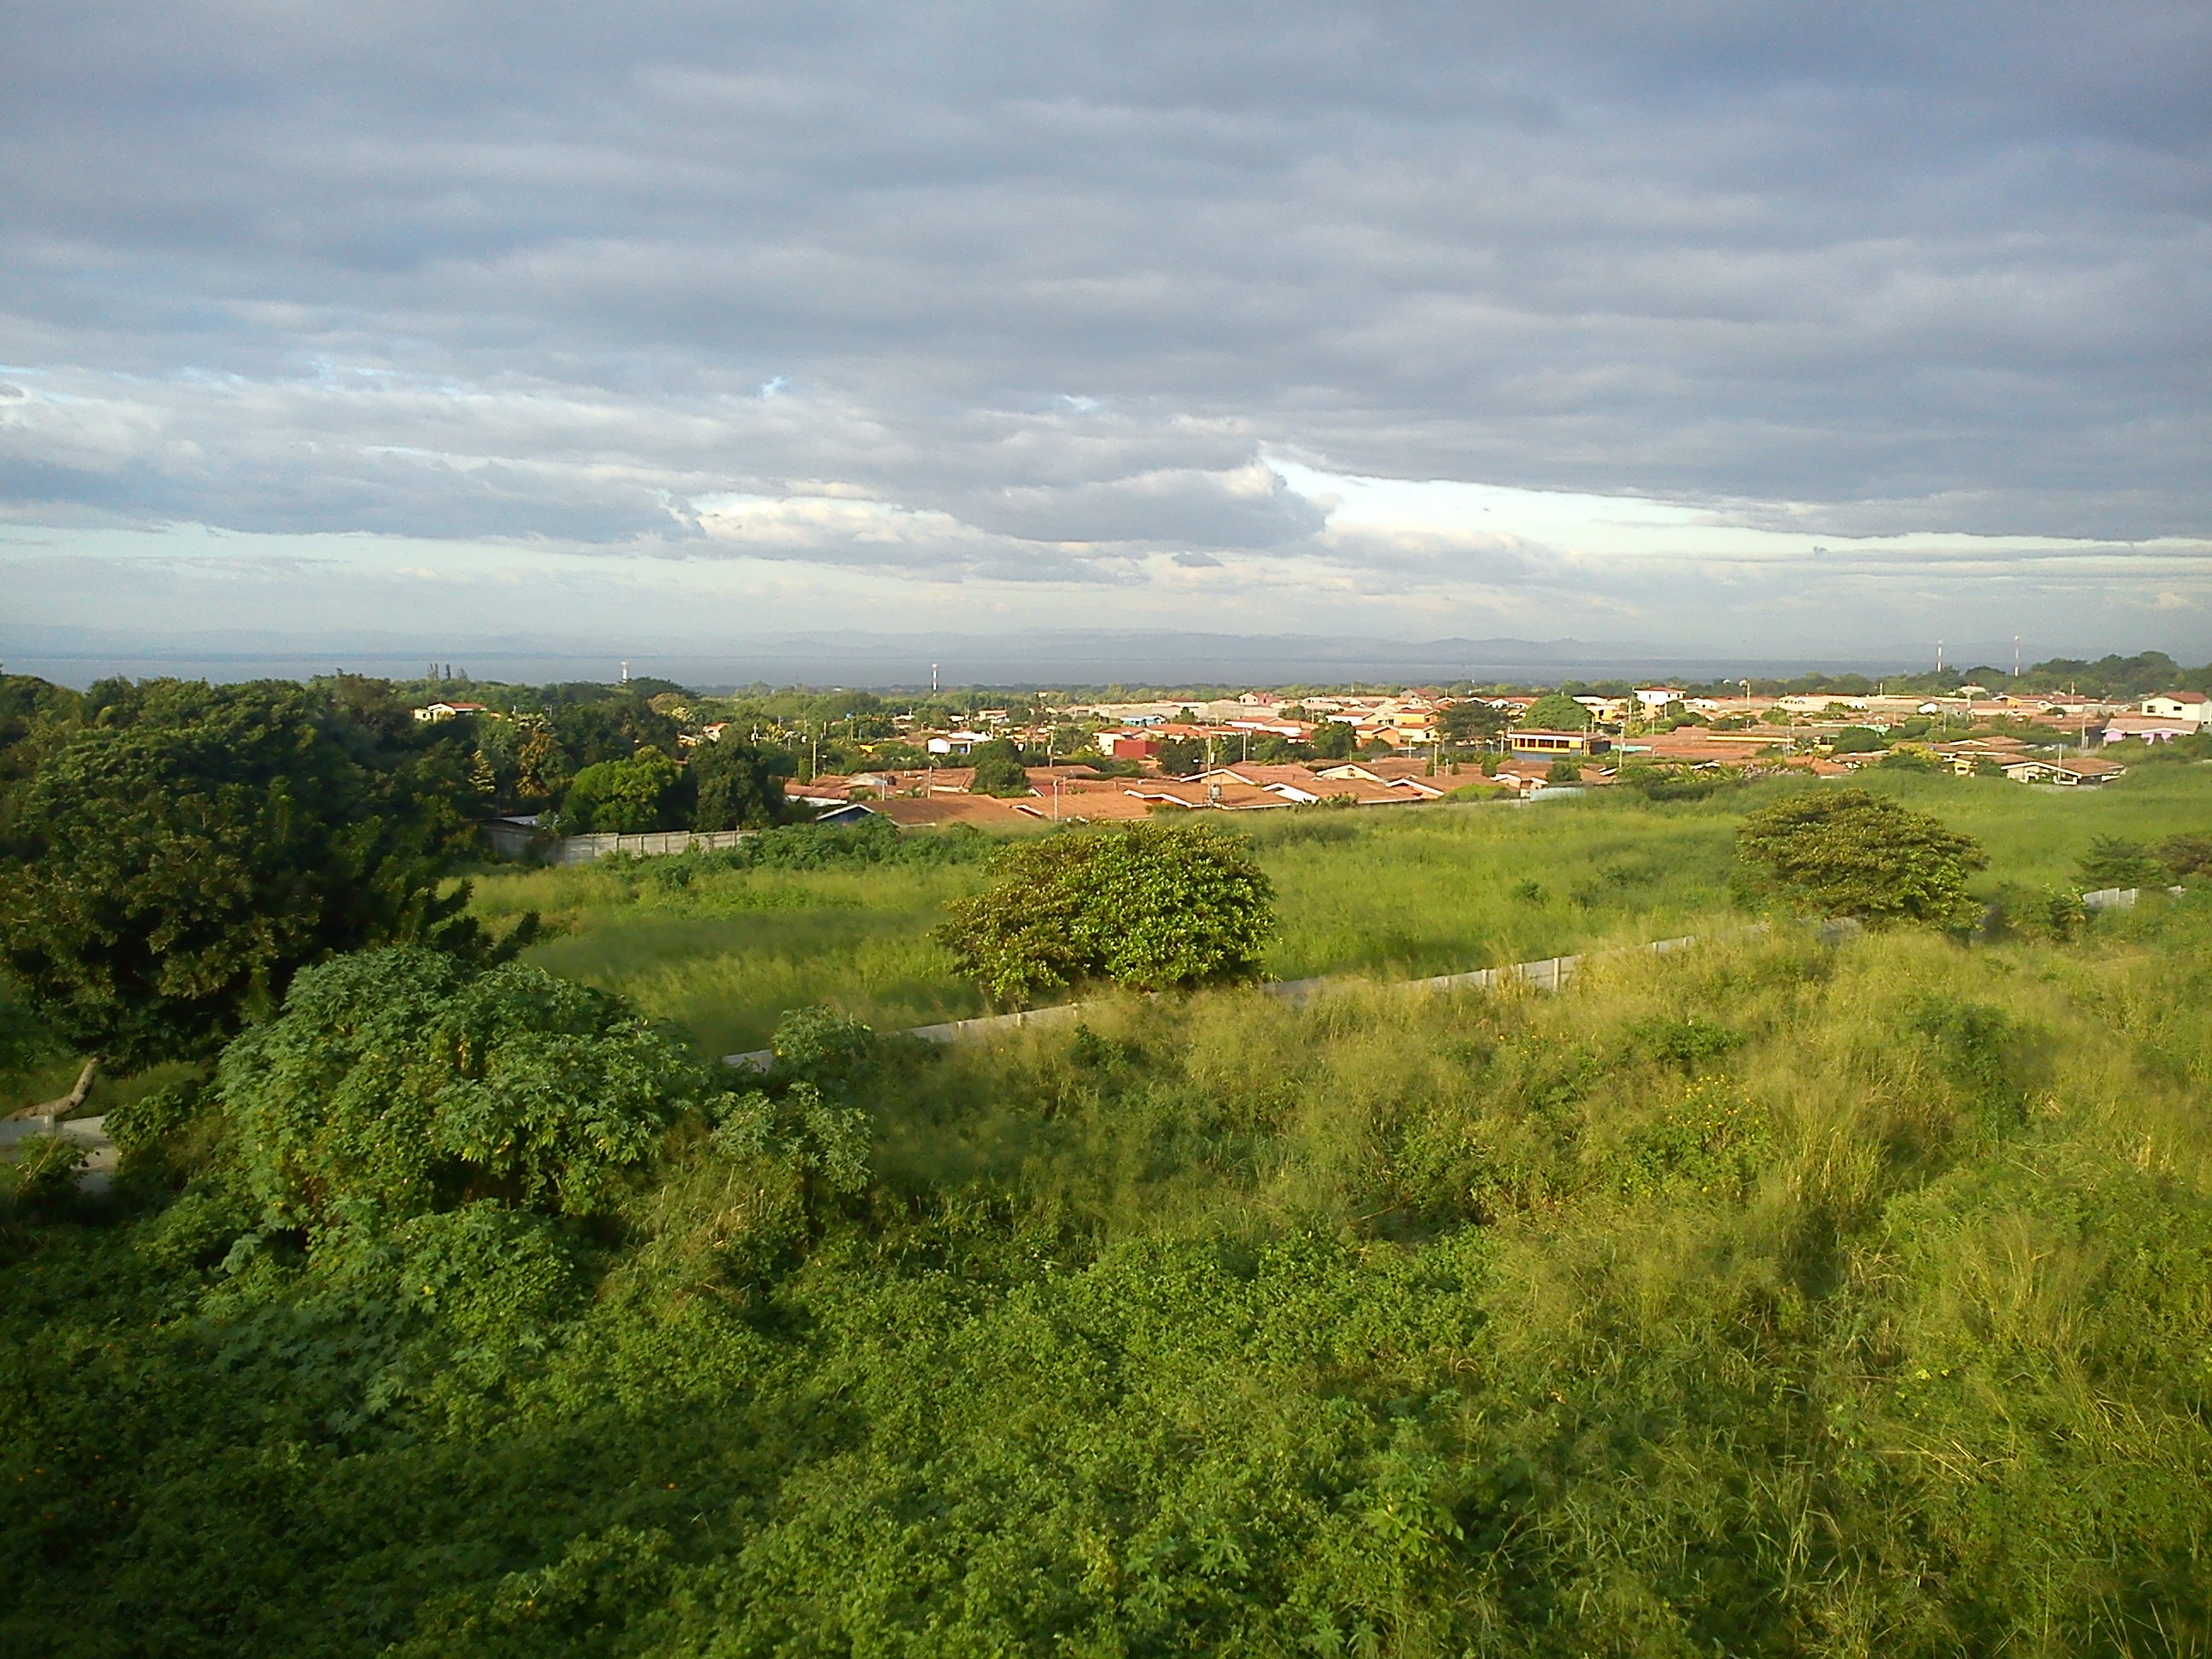
landscape, coast, tree, grass, horizon, mountain, cloud, sky, field, meadow, hill, terrain, plain, nicaragua, grassland, houses, wetland, habitat, ecosystem, rural area, aerial photography, managua, natural environment, geographical feature